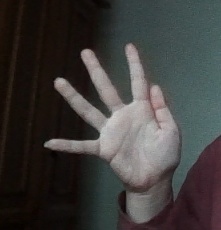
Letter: sheen